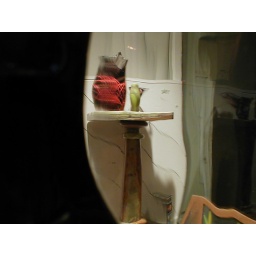
Another shot thru the stained glass piece against the window at the vases.